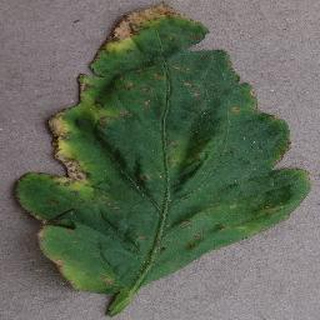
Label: tomato_bacterial_spot